Henry Tufton, 1st Baron Hothfield

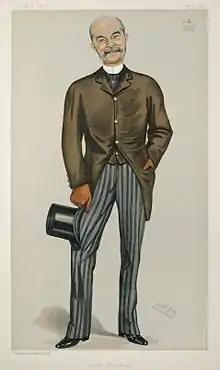

Henry James Tufton, 1st Baron Hothfield (4 June 1844 – 29 October 1926), known as Sir Henry James Tufton, 2nd Baronet, from 1871 to 1881, was a British peer, Liberal politician and owner and breeder of racehorses.